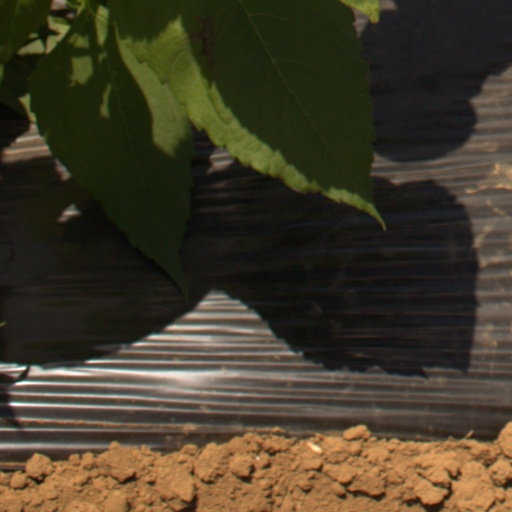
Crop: Jerusalem artichoke